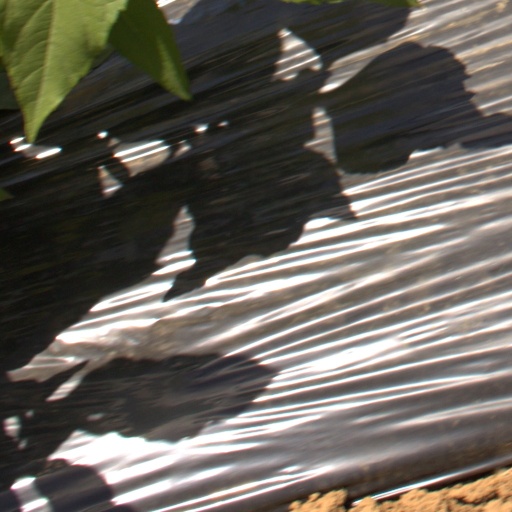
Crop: Jerusalem artichoke